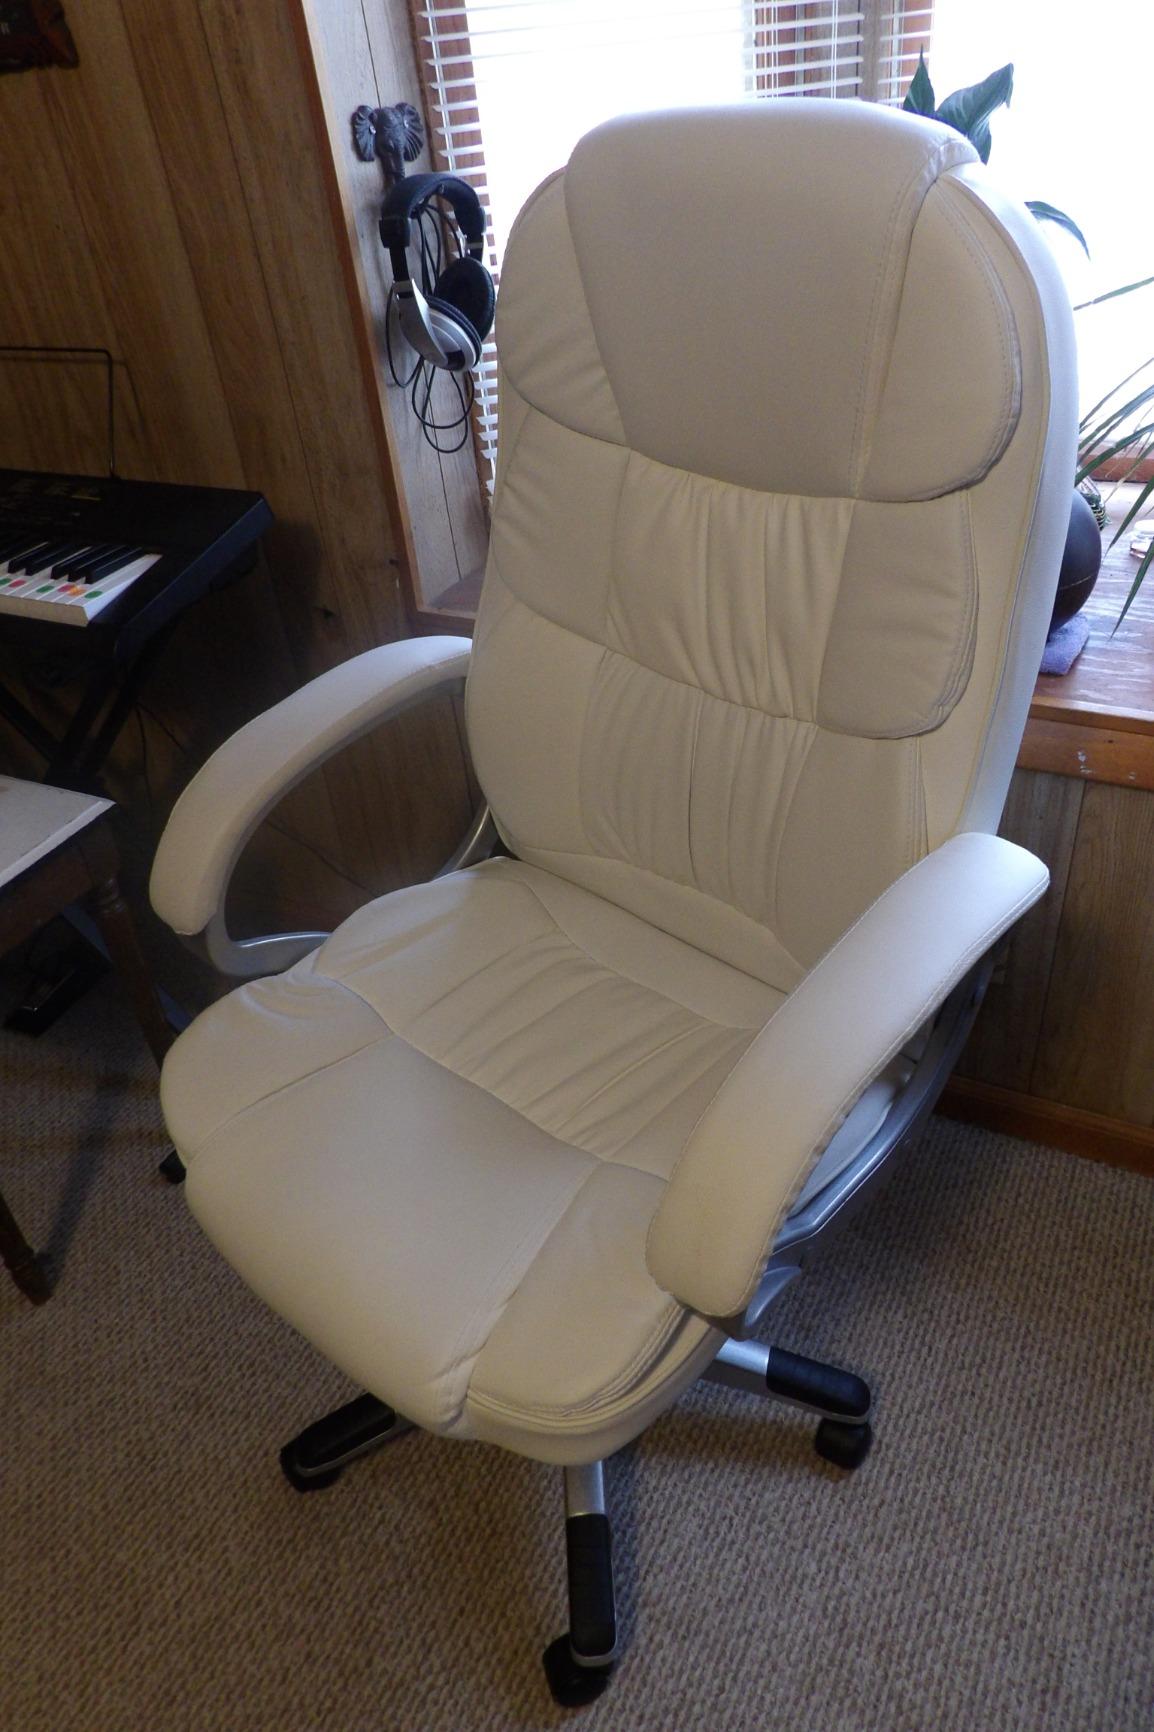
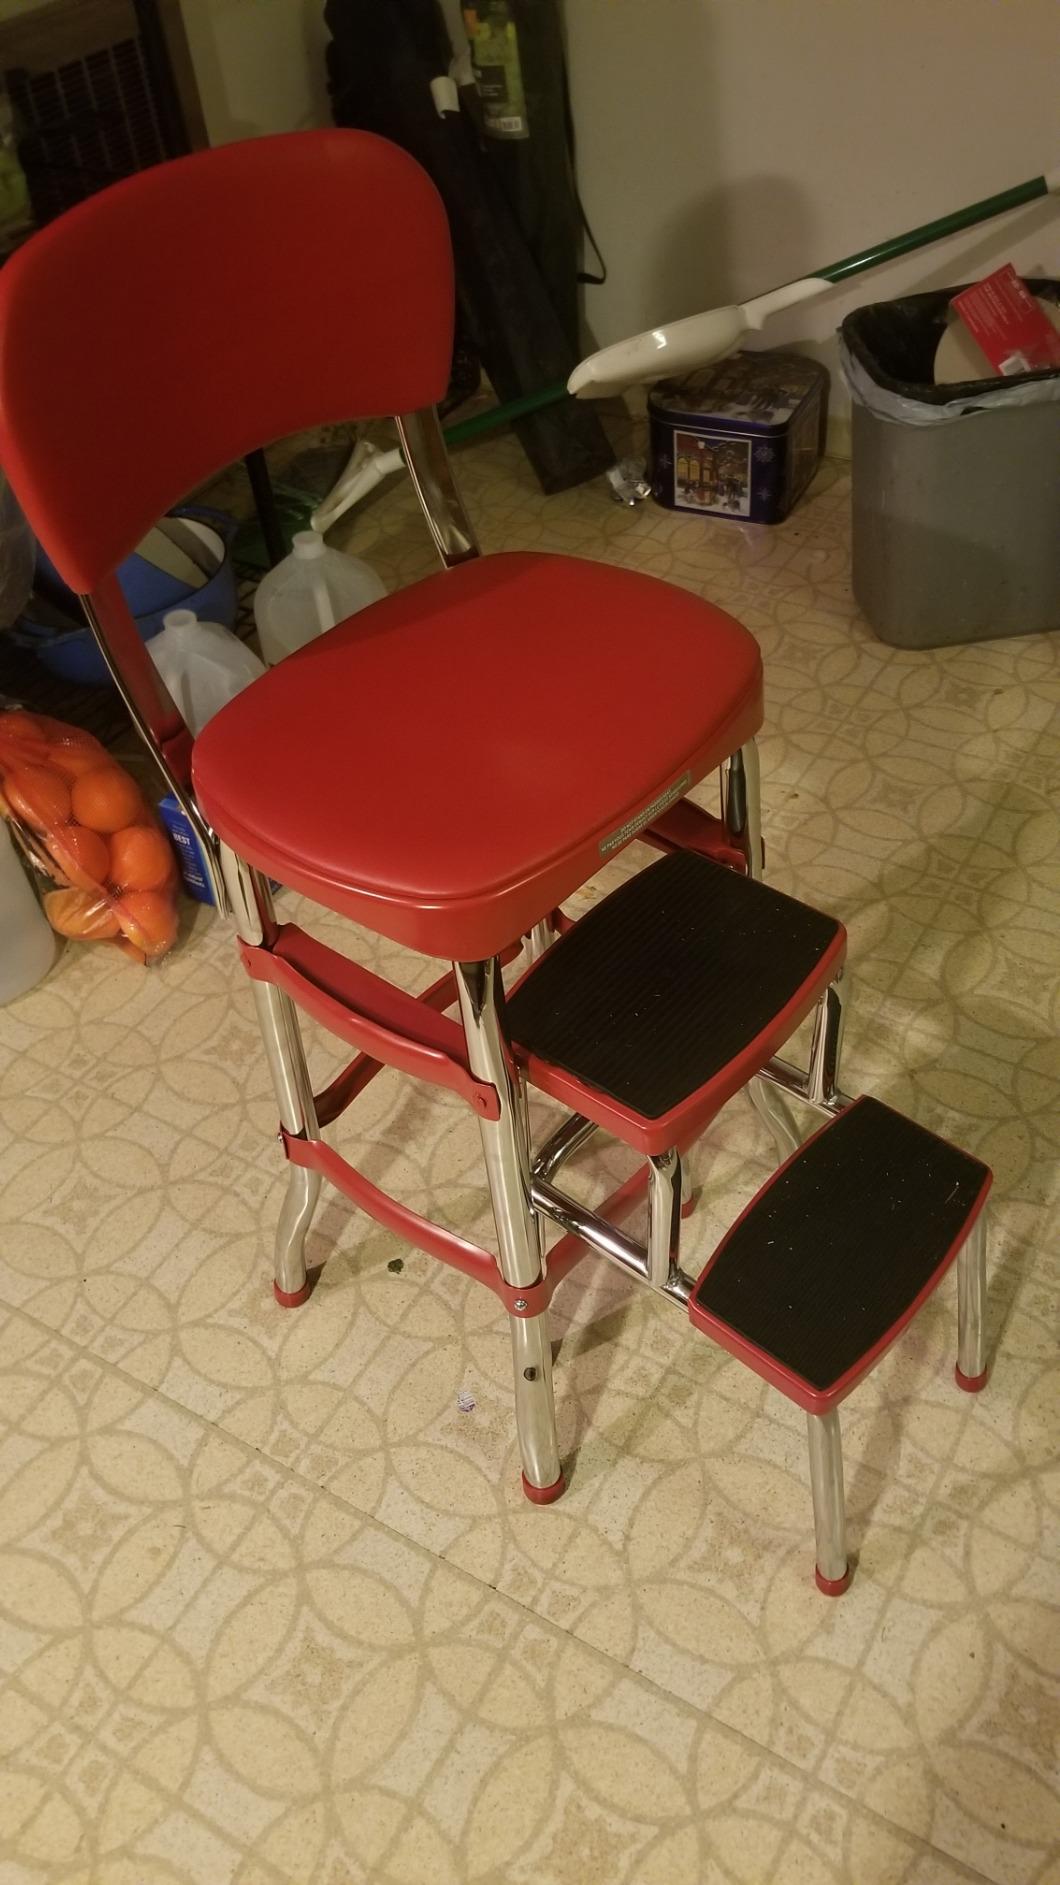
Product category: items_chair
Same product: no